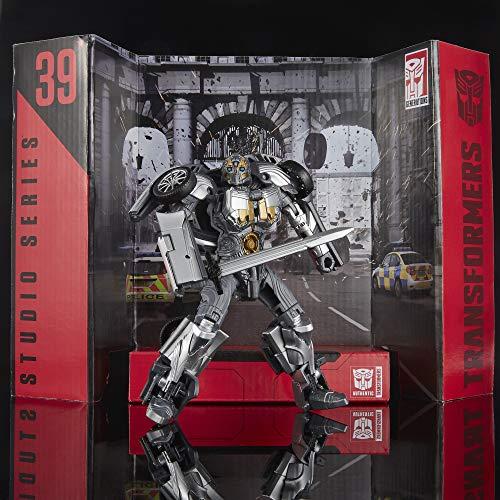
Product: Transformers Cogman Action Figure
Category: Toys & Games | Toy Figures & Playsets | Action Figures
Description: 4.5-INCH SCALE COGMAN FIGURE Figure features vivid, movie-inspired deco and a detailed sword accessory inspired by the film.
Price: $19.99
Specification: ProductDimensions:2.5x6x8inches|ItemWeight:2.4ounces|ShippingWeight:7.2ounces(Viewshippingratesandpolicies)|ASIN:B07DJZQPW2|Itemmodelnumber:E4700AS00|Manufacturerrecommendedage:8yearsandup